Architecture domain

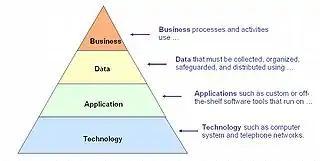
Layers of the EA

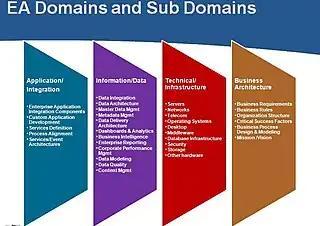
Enterprise architecture reference architecture with sub domains

Since Stephen Spewak's book called enterprise architecture planning (EAP) in 1993, and perhaps before then, it has been normal to recognise four types of architecture domain. The British Computer Society's "Reference Model for Enterprise and Solution Architecture" also follows this subdivision but additionally mentions the (single) application architecture level just below the application"s" architecture as well as the domains of information architecture, information systems architecture, or security architecture (a cross-cutting concern):